France–United Kingdom relations

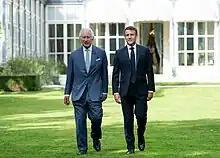
King Charles III with Macron on a state visit to France, 2023

When de Gaulle resigned in 1969, a new French government under Georges Pompidou was prepared to open a more friendly dialogue with Britain. He felt that in the economic crises of the 1970s Europe needed Britain. Pompidou welcomed British membership of the EEC, opening the way for the United Kingdom to join it in 1973.